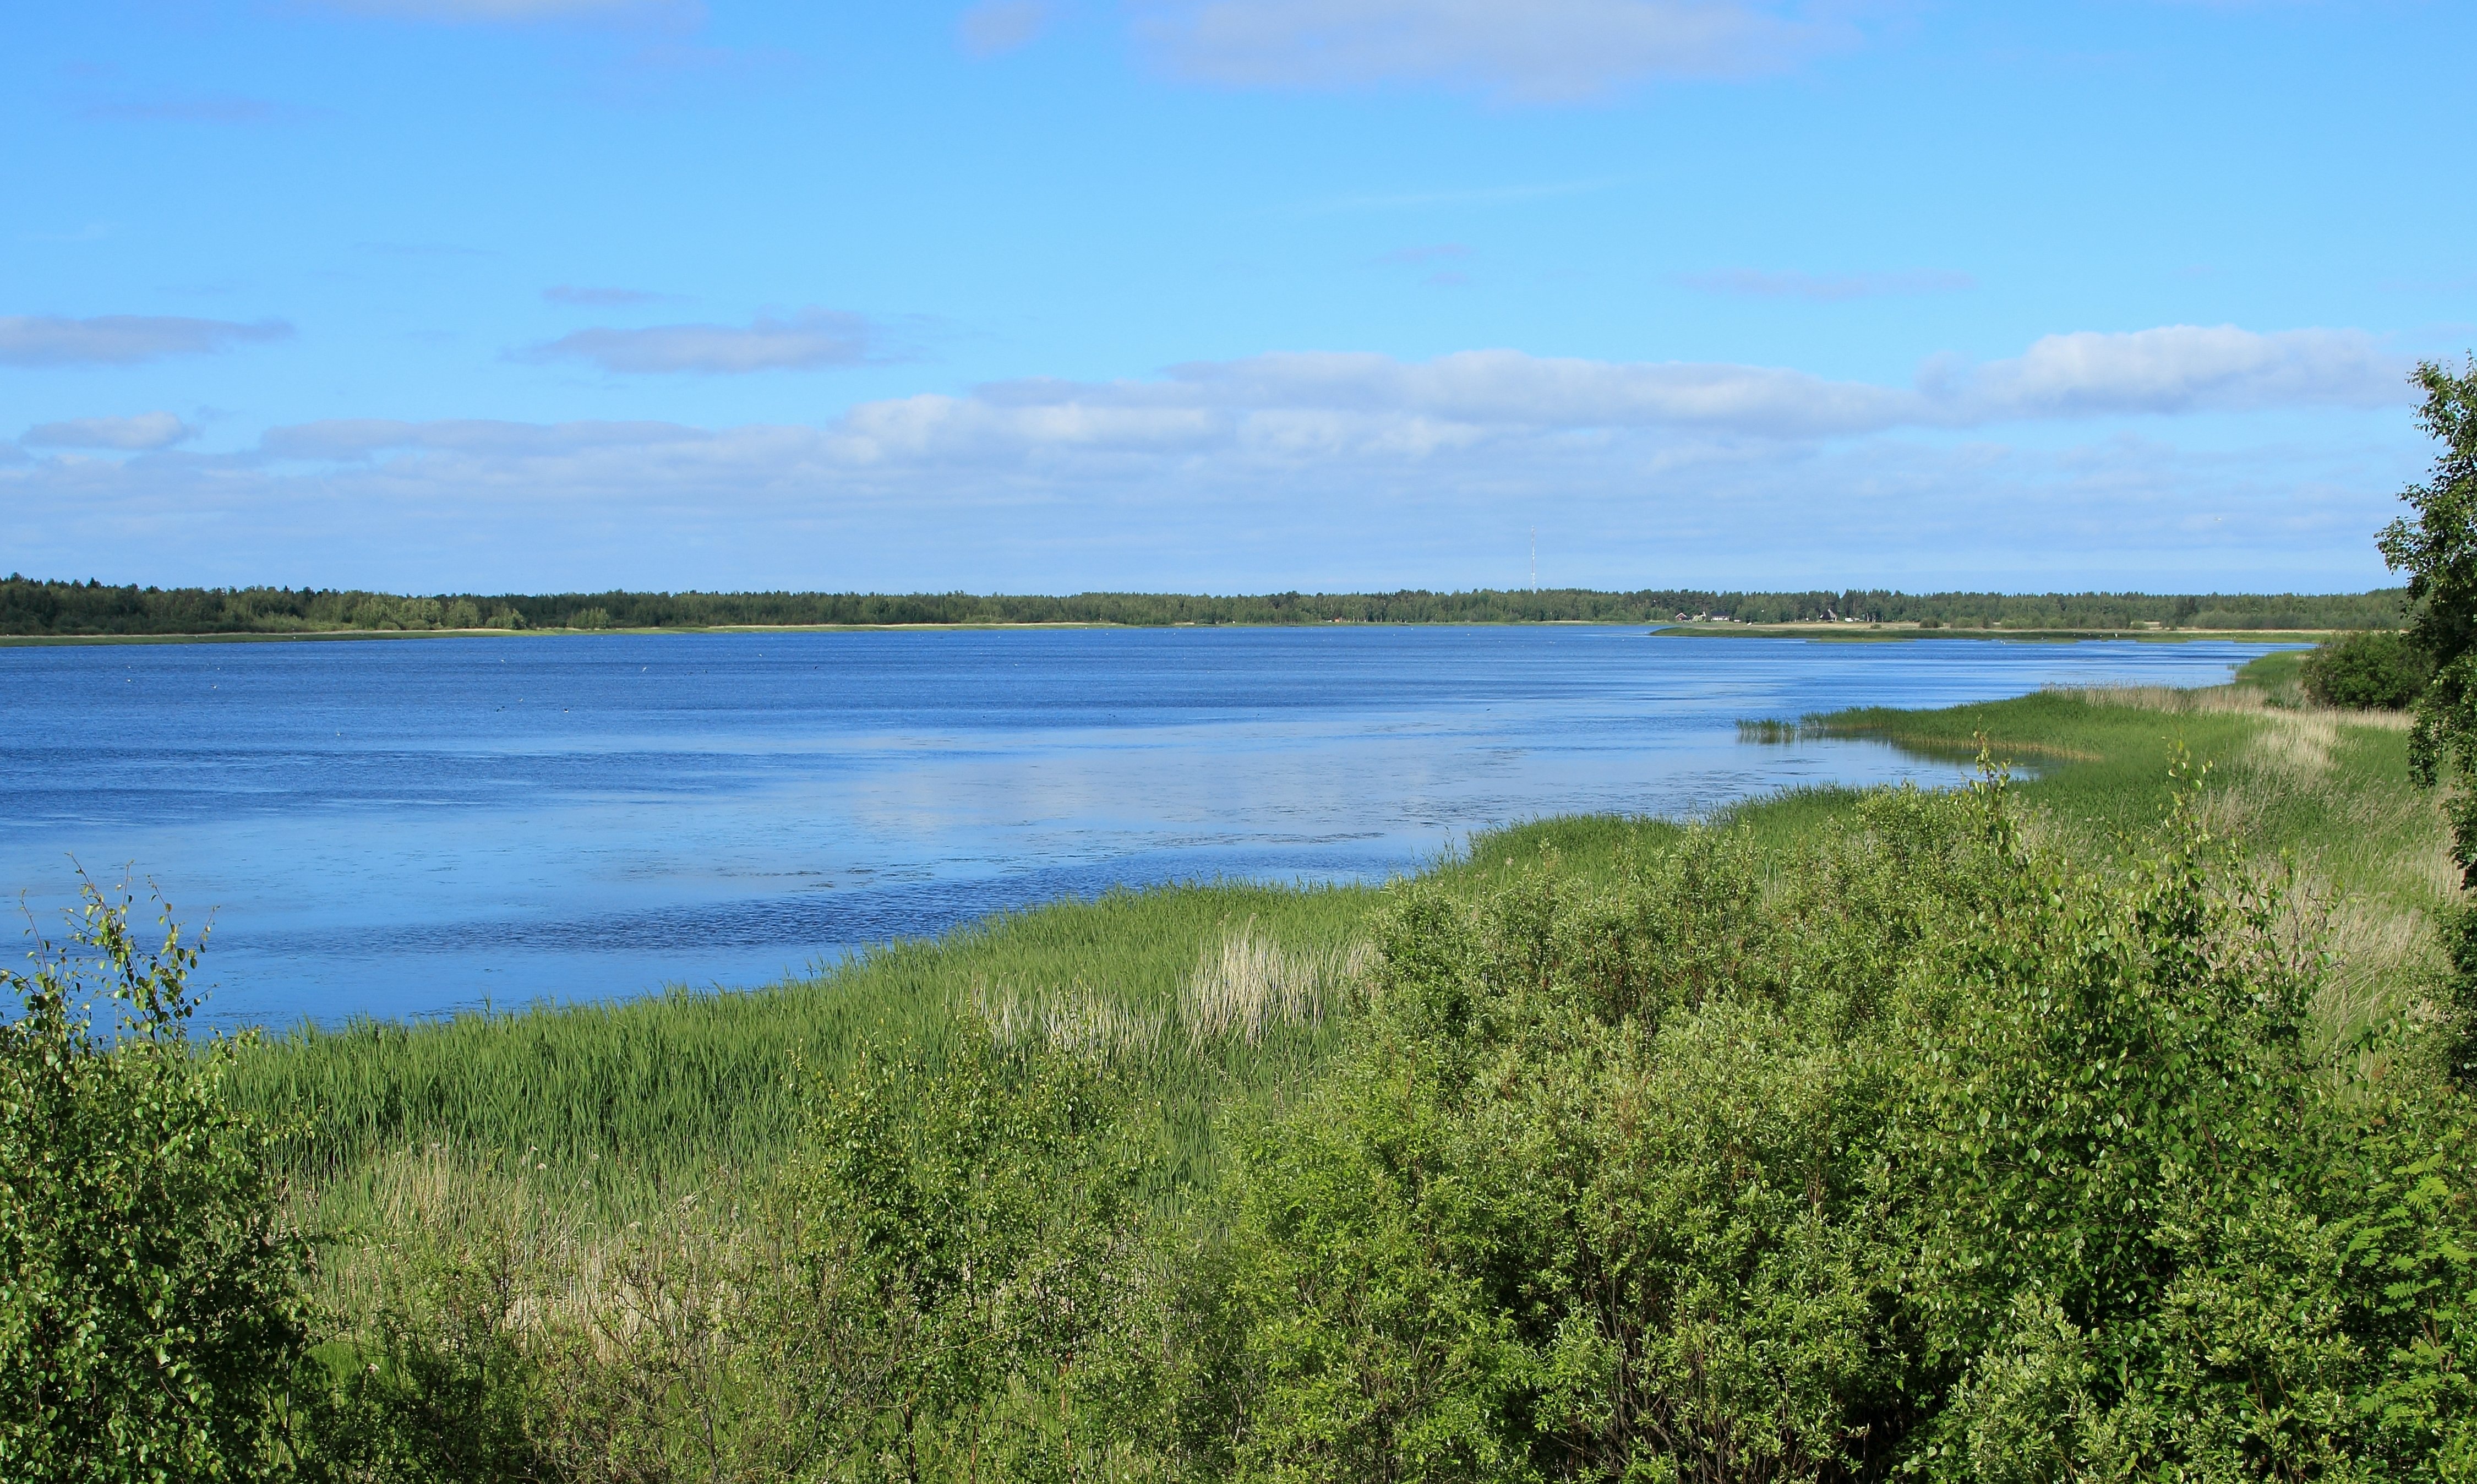
sea, coast, water, nature, marsh, meadow, shore, lake, cliff, lagoon, bay, reservoir, terrain, body of water, wetland, finland, habitat, loch, ecosystem, baltic sea, bothnian, oulu, natural environment, geographical feature, akionlahti bay, salonp